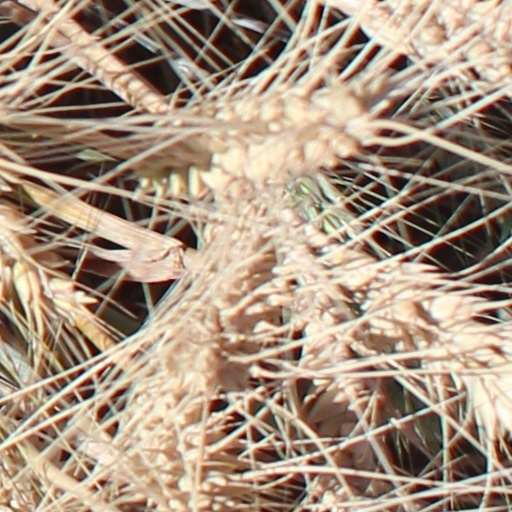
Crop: wheat